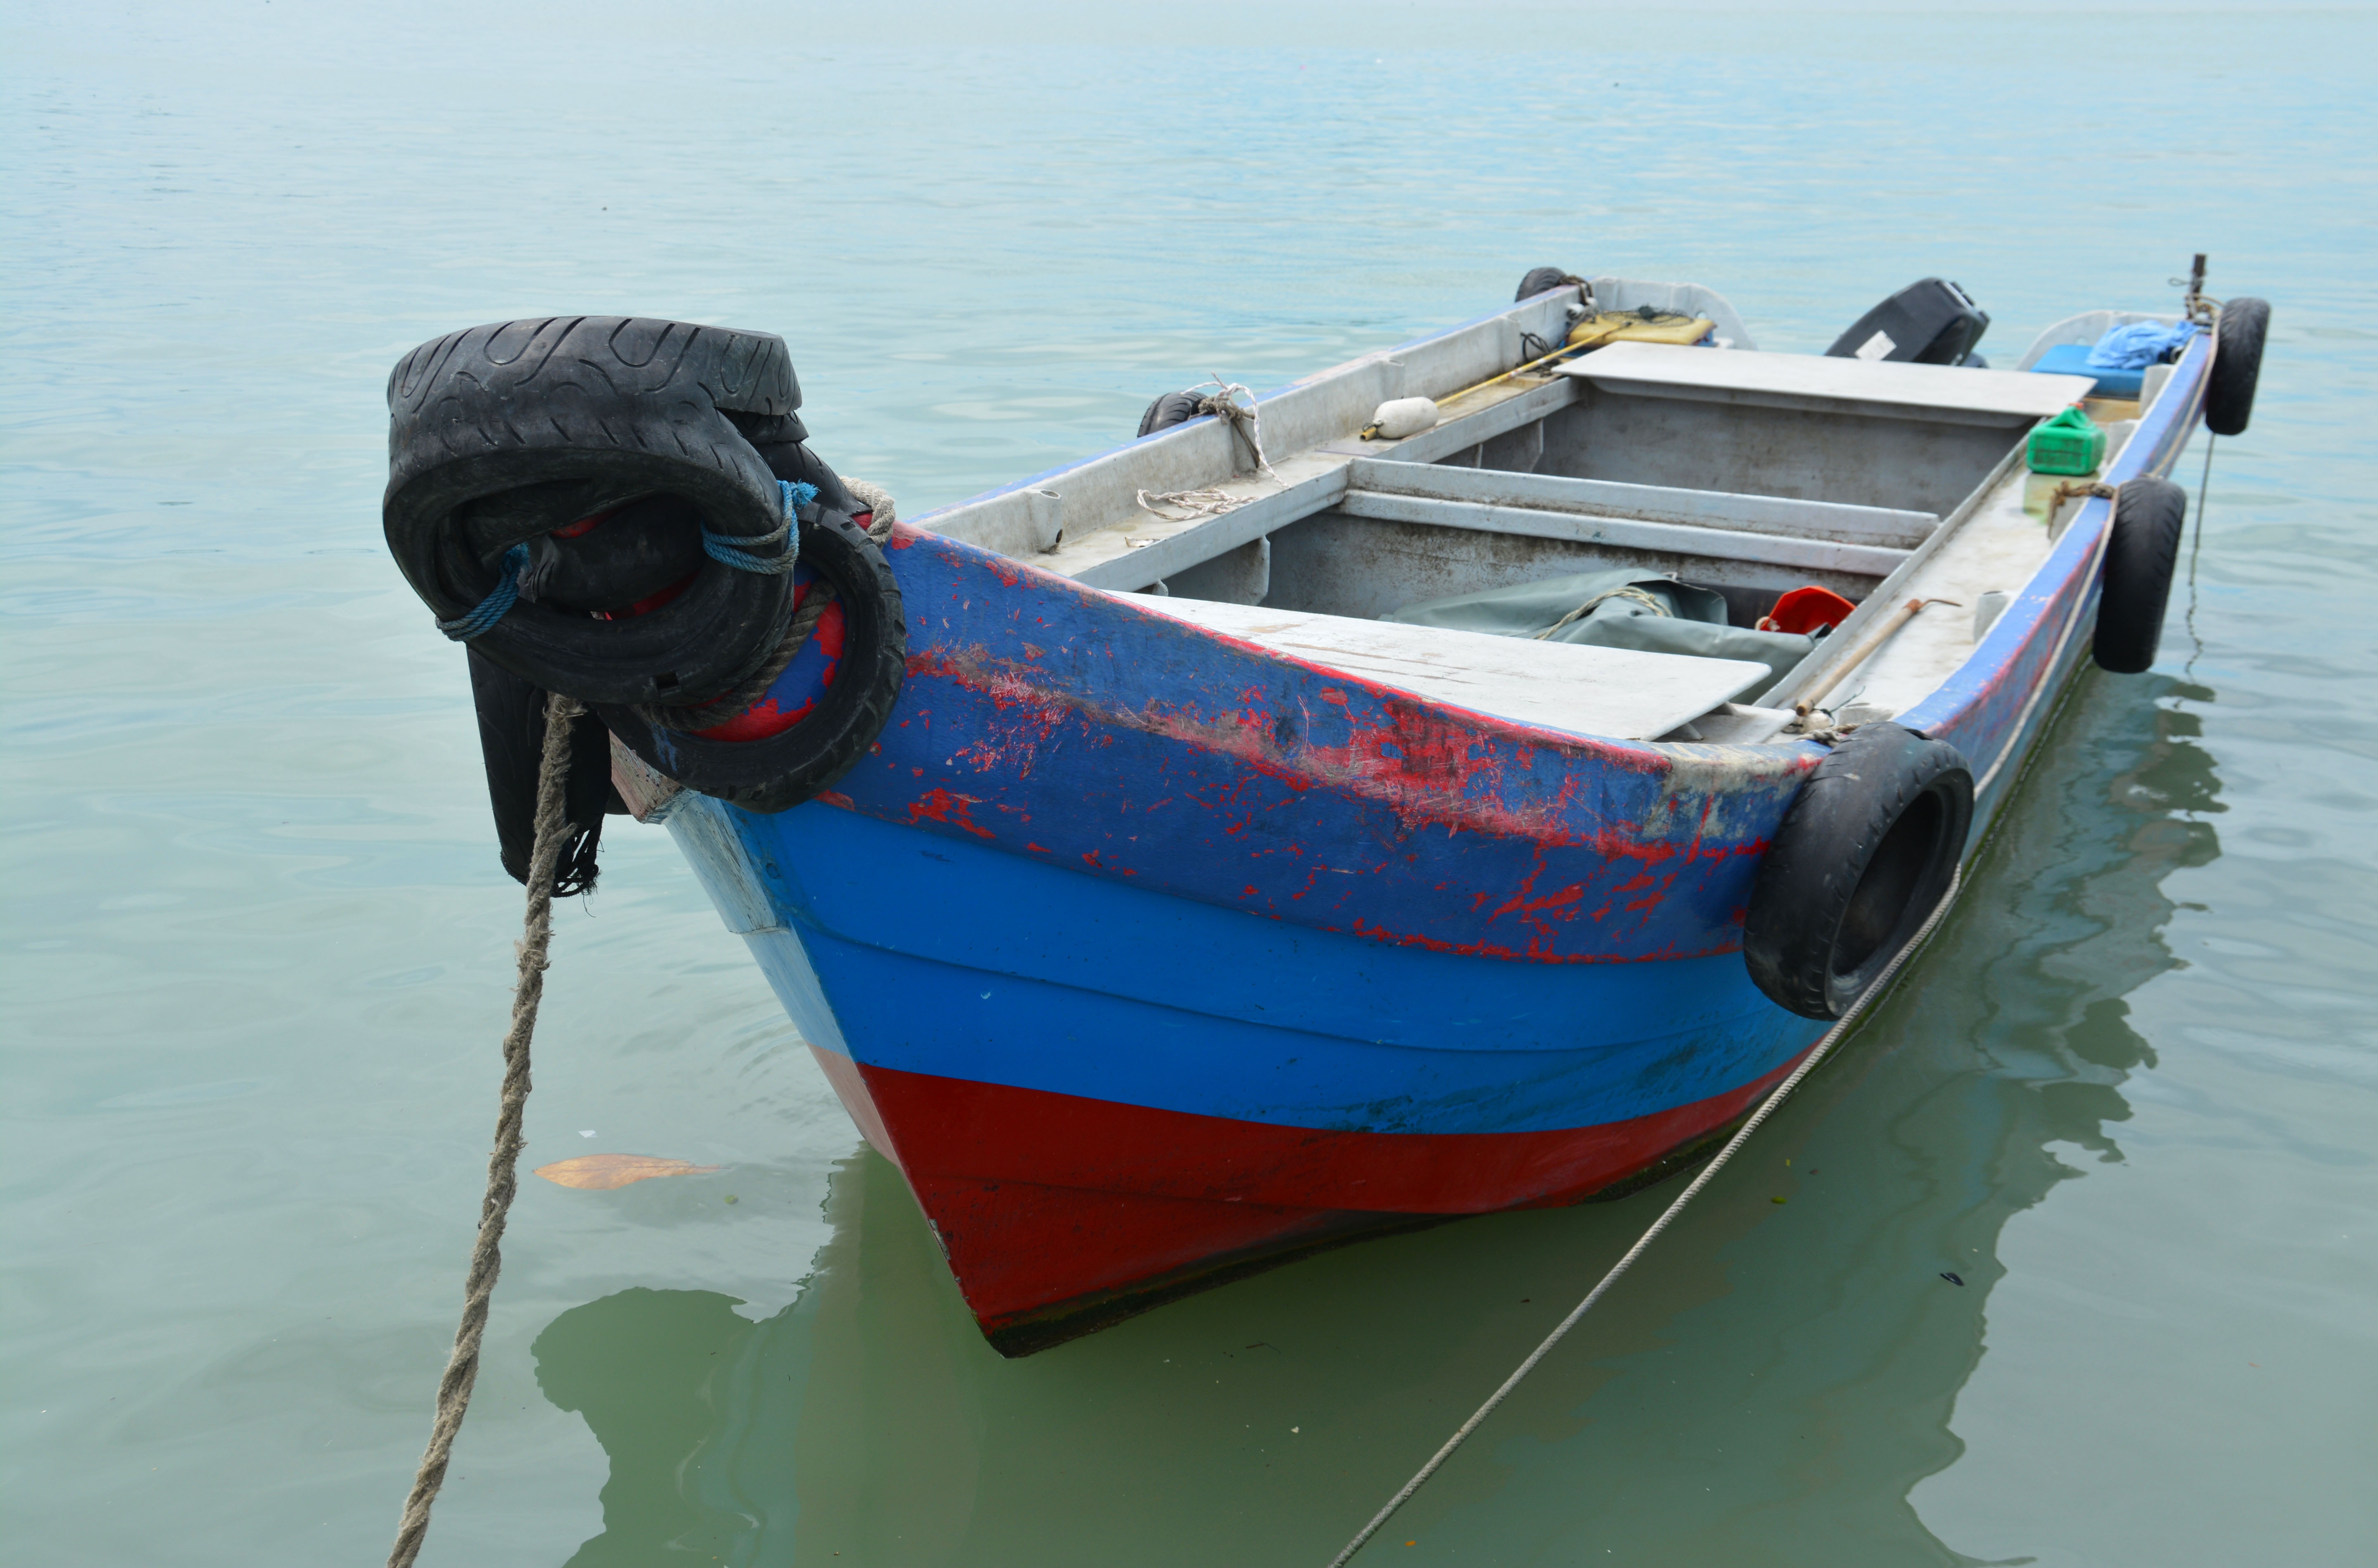
sea, water, outdoor, ocean, dock, mooring, boat, shore, lake, transportation, transport, reflection, vessel, vehicle, harbor, blue, marina, nautical, boating, wooden, day, watercraft, traditional, nobody, fishing vessel, moored, dinghy, skiff, watercraft rowing